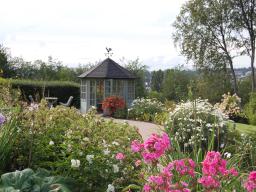
Label: Background_without_leaves